Law Enforcement Detachments

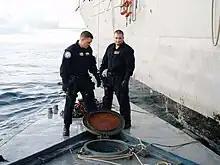
LEDET aboard semi-submersible

Law Enforcement Detachments currently consist of anywhere between six and eleven members and are usually commanded by a Lieutenant (junior grade) or Lieutenant. Personnel are trained in close quarters combat (CQC), vertical insertion techniques, and container climbing. Personnel also receive special training as precision marksmen, emergency medical technicians, or linguists.